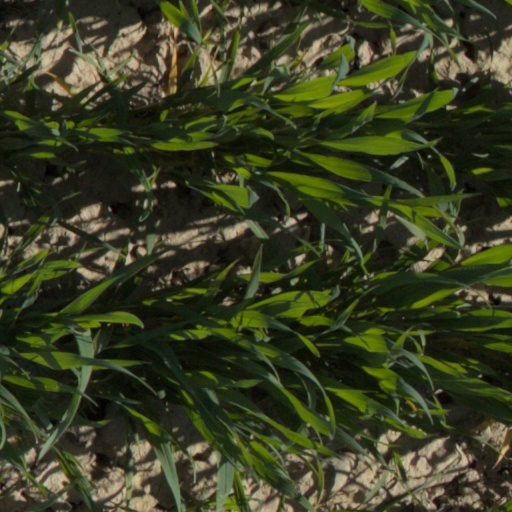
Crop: wheat